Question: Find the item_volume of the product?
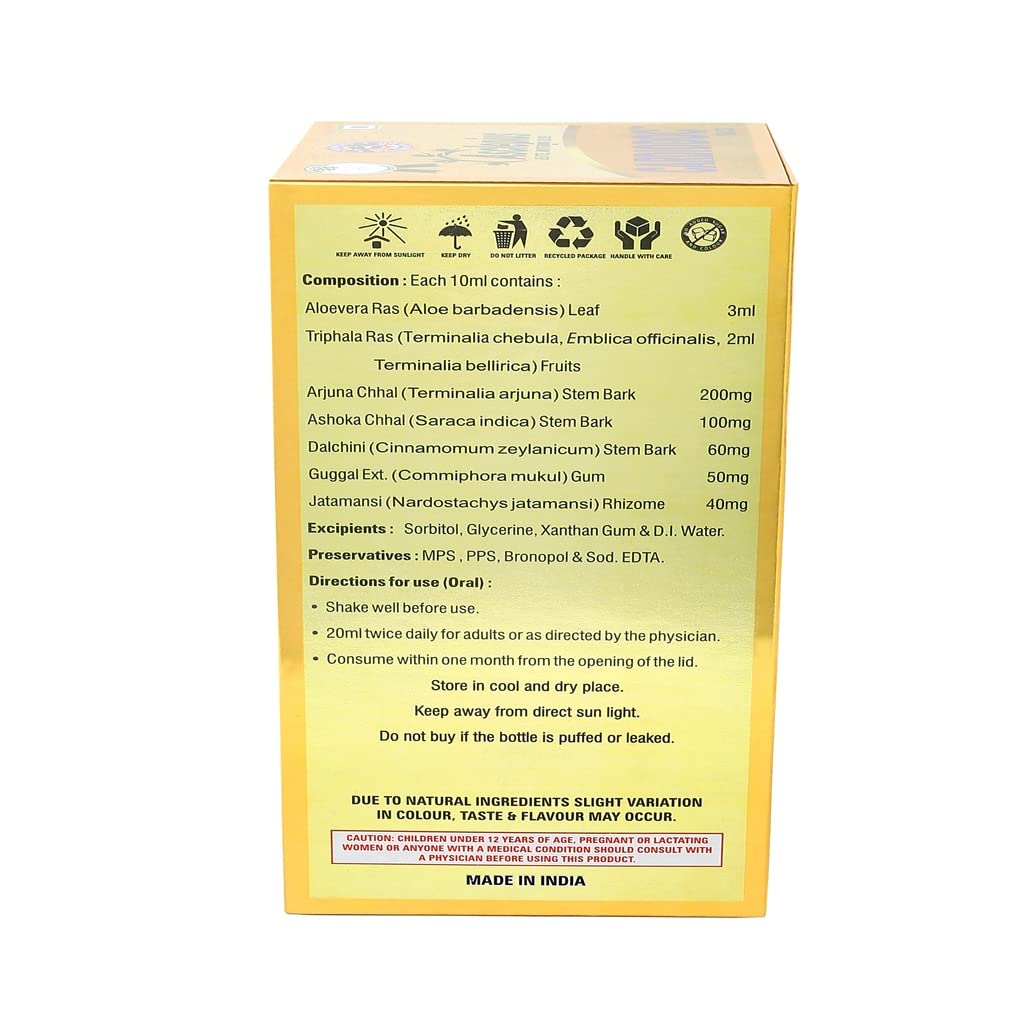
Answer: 10.0 millilitre